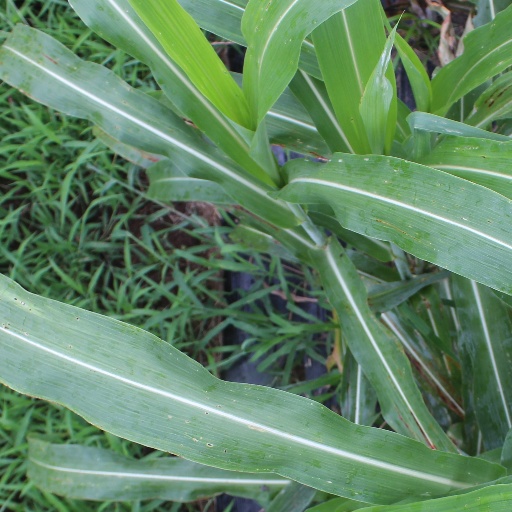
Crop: sorghum